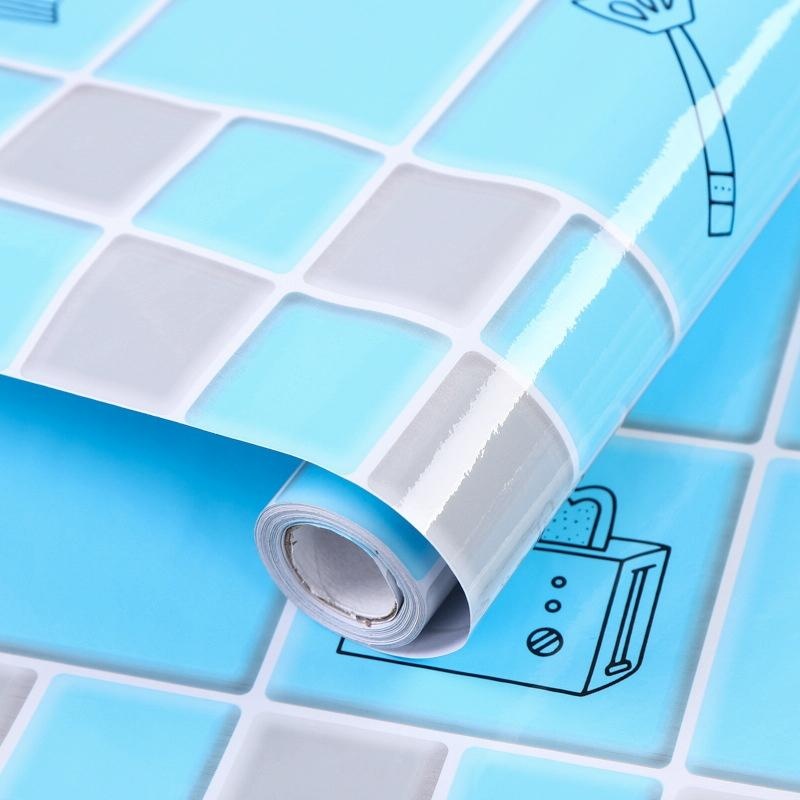
Kitchen Anti-Smoke Tile Wall Stickers Stove Wallpaper(Happy Every Day)
1. Material: PET+aluminum foil 2. High temperature resistance and no odor 3. Thick material, strong and durable 4. Water and oil proof, dirt-resistant and easy to take care of 5. Stronger viscosity, not easy to fall 6. Dimensions: 45 cm x 5 meters 7. Weight: 300 grams
Brand: SUNSKY
Category: Home & Garden > Decor > Home Decor Decals